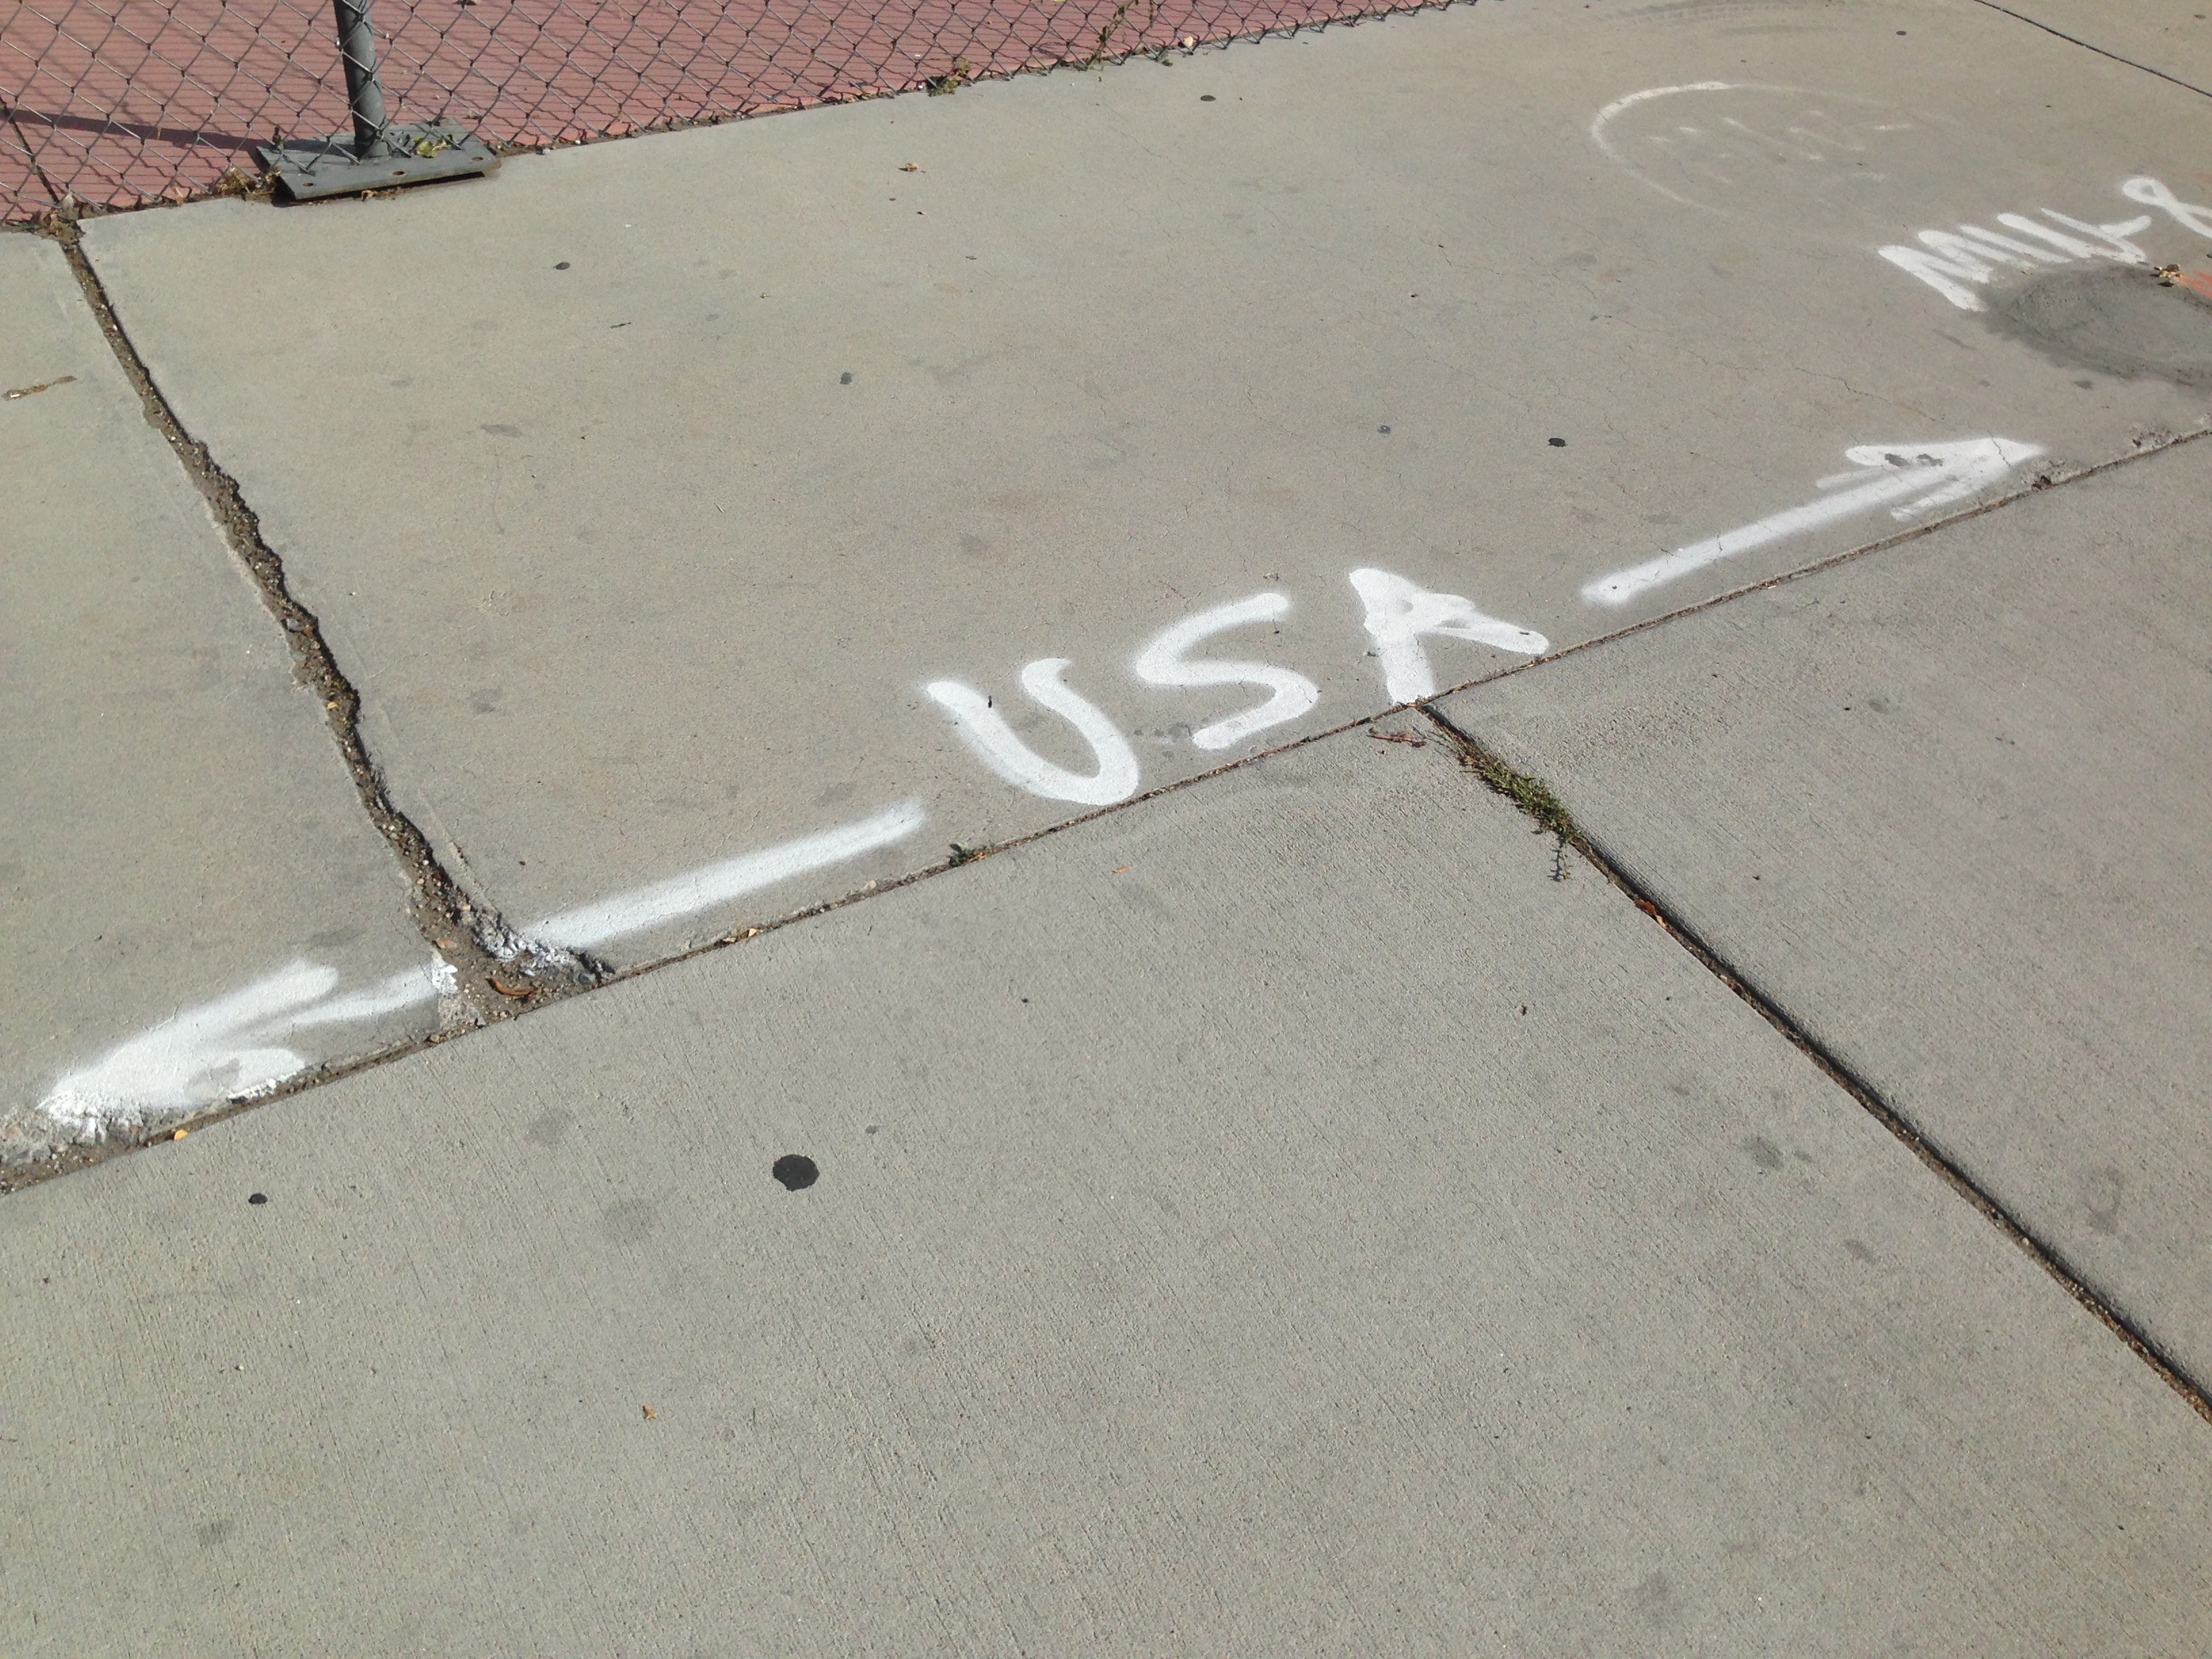
wing, road, sidewalk, floor, roof, asphalt, line, lane, material, shape, flooring, road surface, automotive exterior